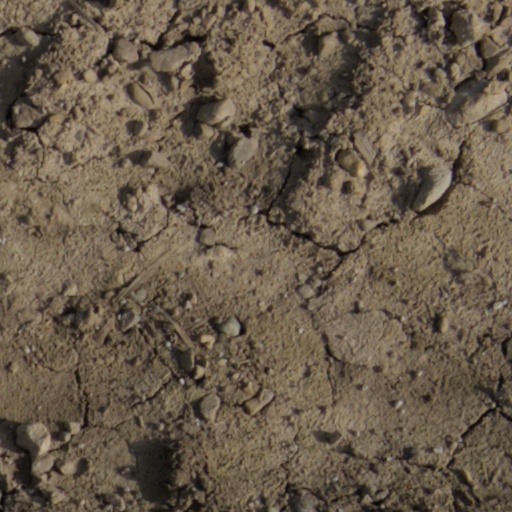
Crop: wheat